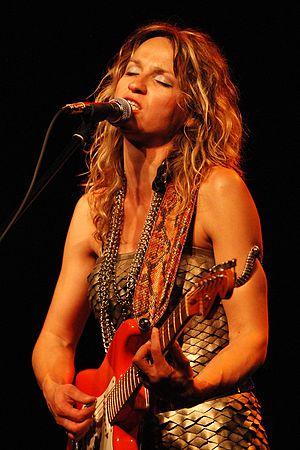
Ana Popović, née à Belgrade le 13 mai 1976, est une chanteuse et guitariste serbe de blues.